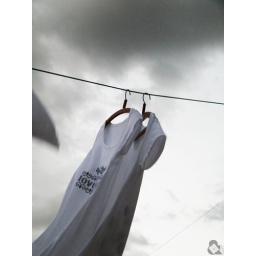
love sucks flying in the sky